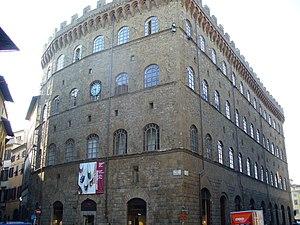
Le palais Spini-Feroni est un édifice de style gothique situé à Florence, via Tornabuoni à l'angle de la piazza Santa Trinita.
Ferragamo est une entreprise italienne de chaussures de luxe créée en 1928 à Florence par Salvatore Ferragamo.